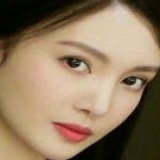
diễn viên Kim Thần